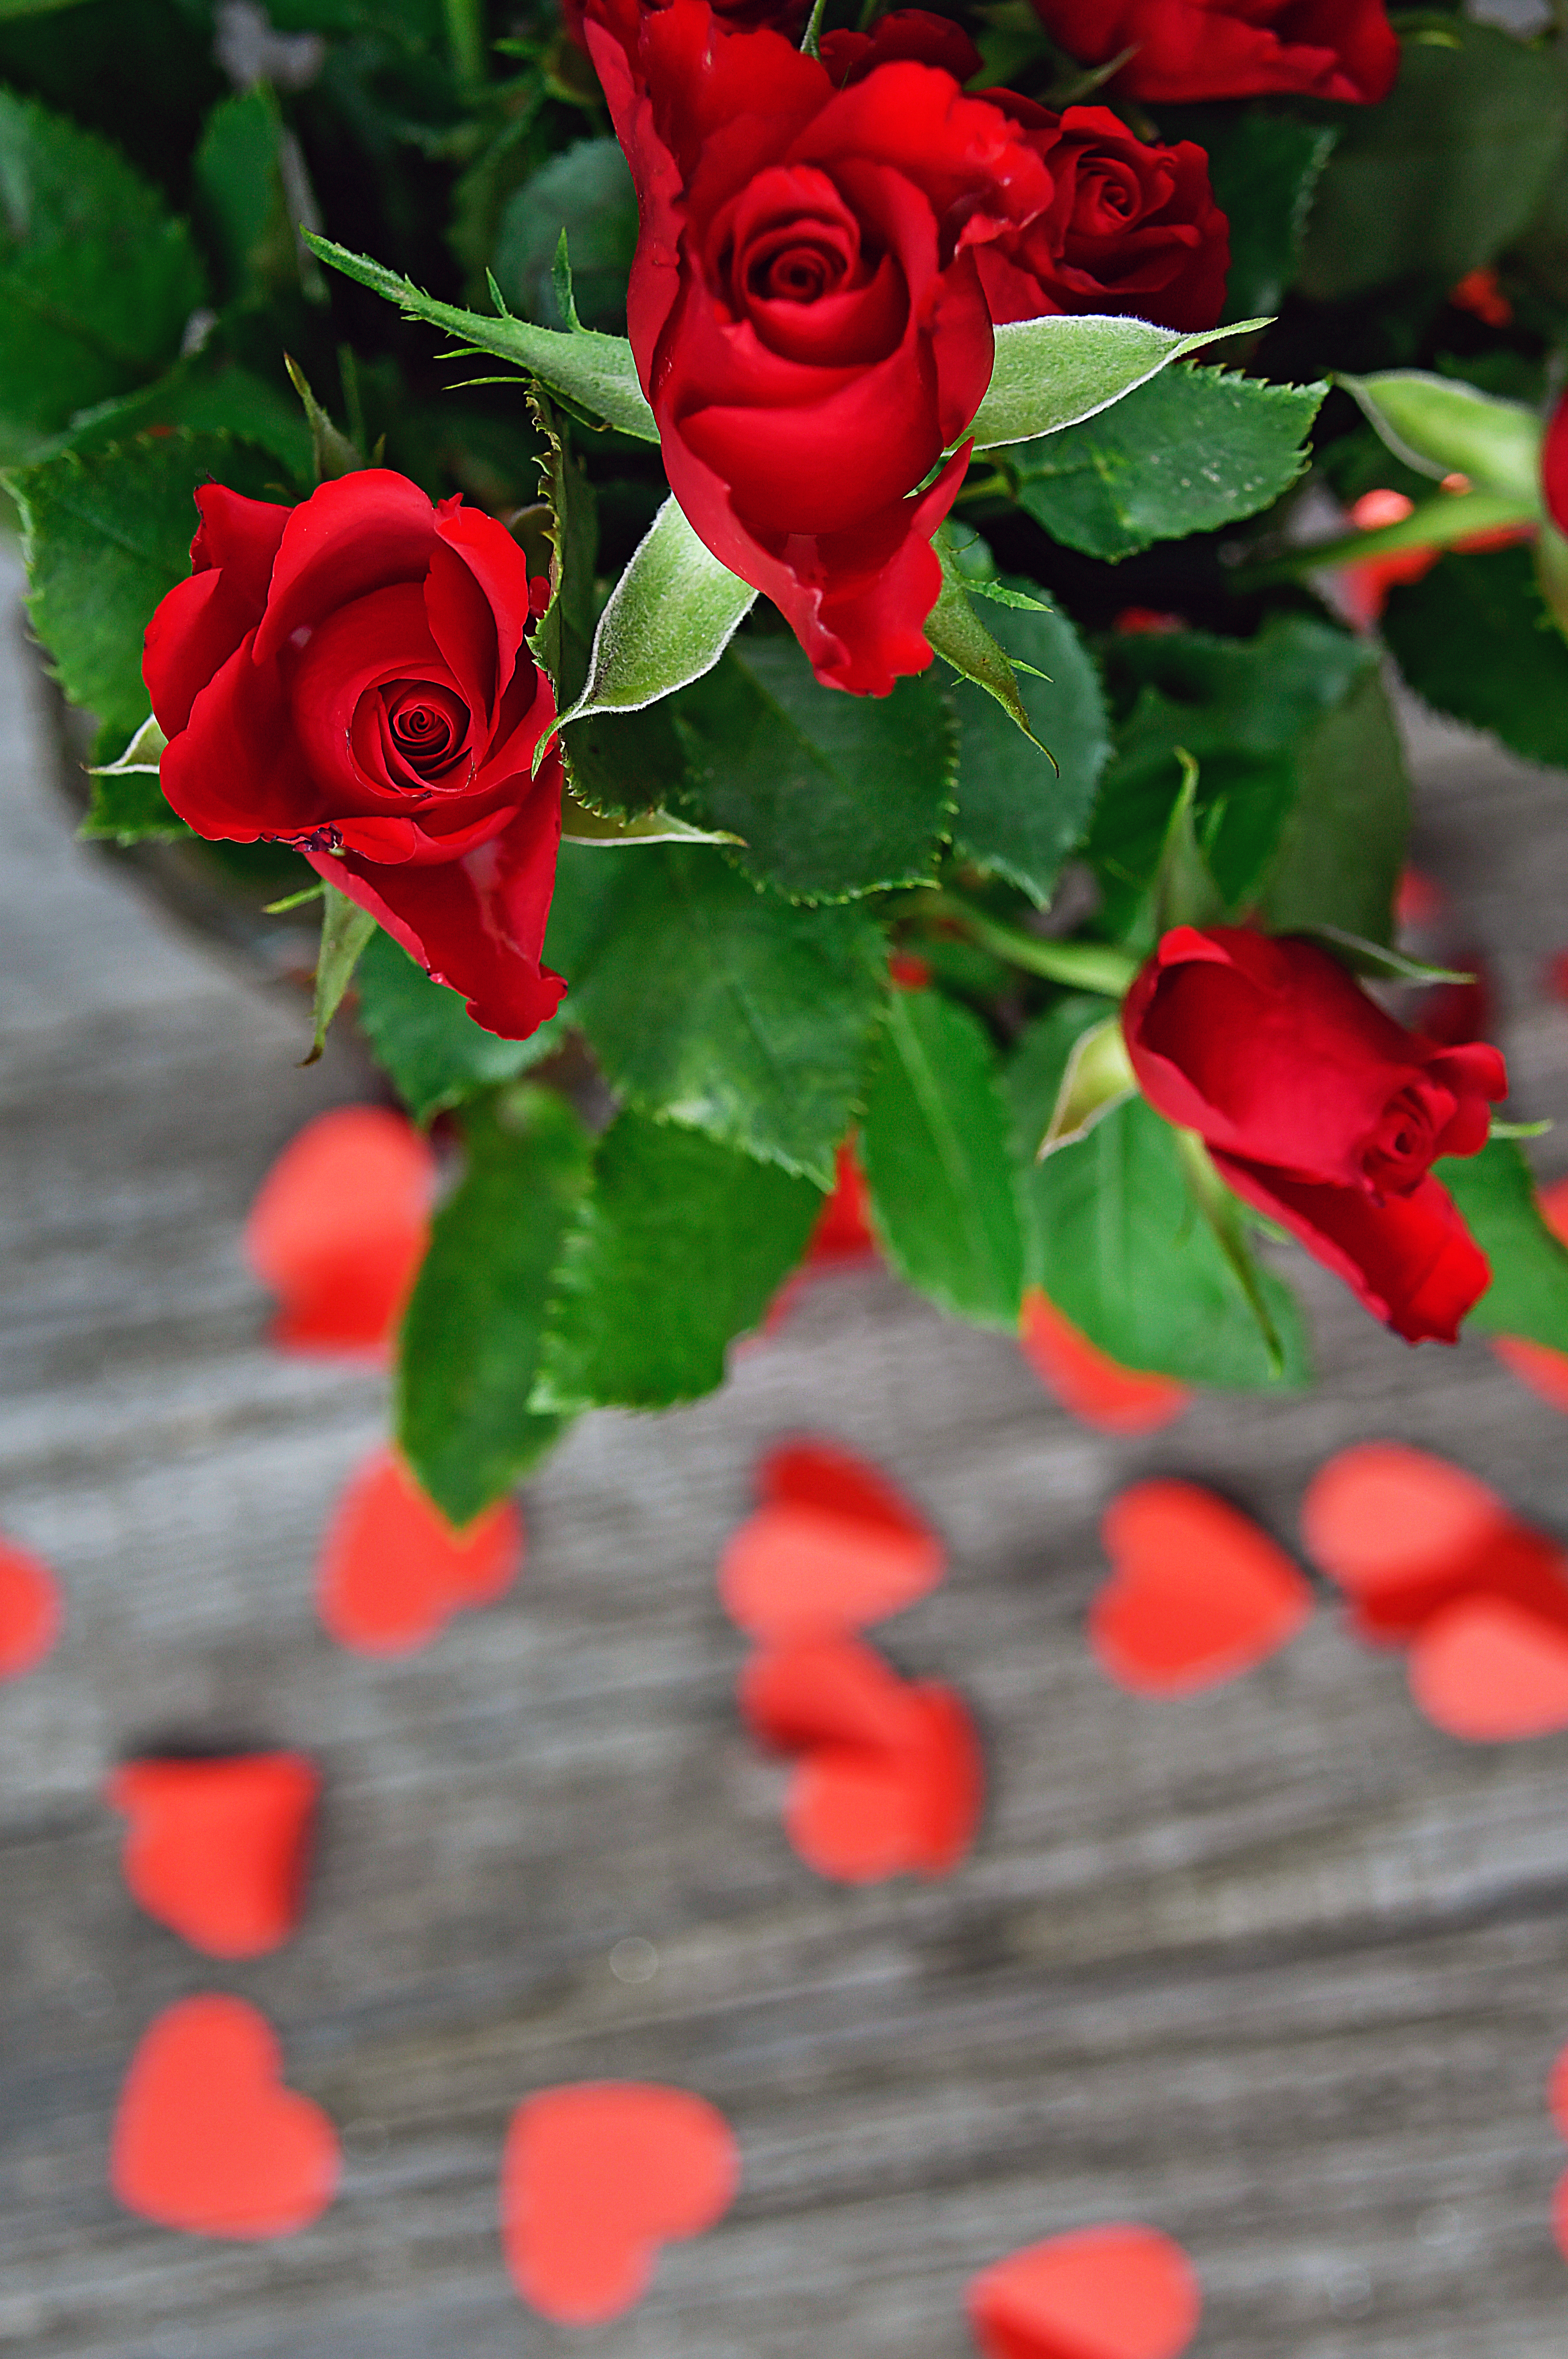
red, roses, day, valentines, bouquet, valentine, gift, background, rose, flowers, anniversary, wood, space, floral, love, romantic, wooden, design, decoration, symbol, holiday, copy, greeting, marriage, white, flower, flowering plant, garden roses, floribunda, plant, petal, rose family, Hybrid tea rose, china rose, rose order, rosa wichuraiana, carmine, camellia, begonia, plant stem, perennial plant